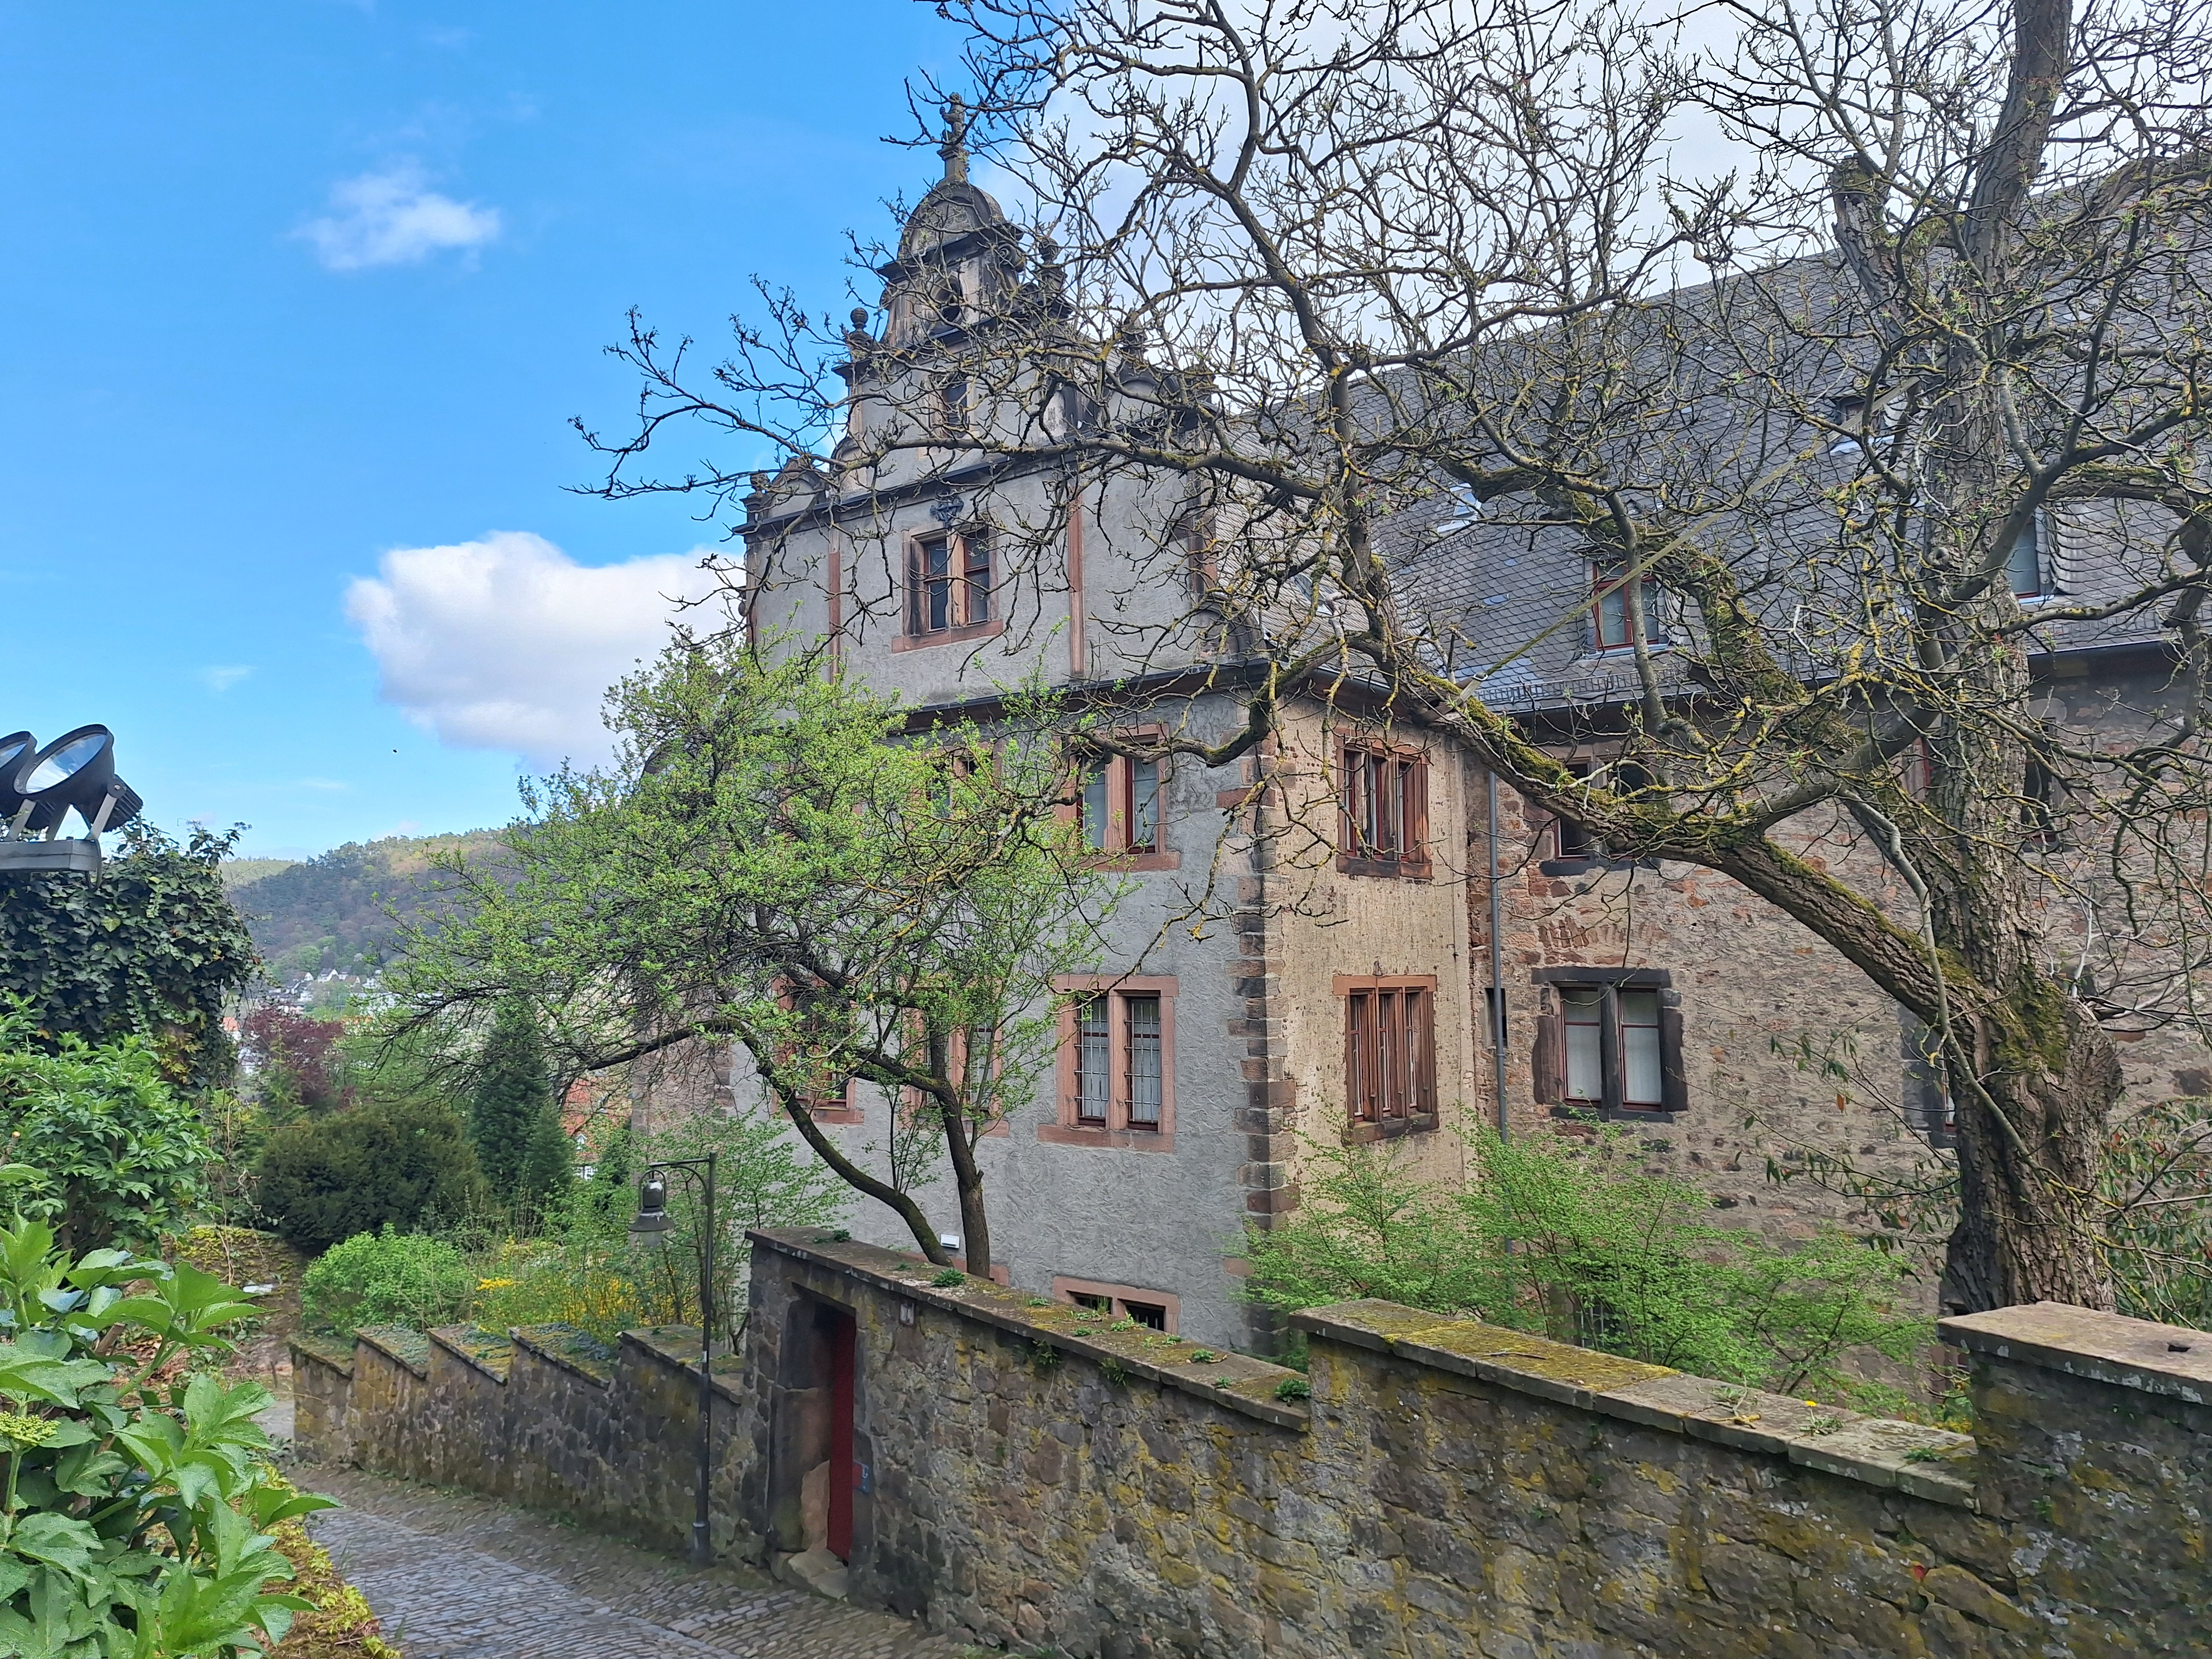
Building: Landgraf-Philipp-Straße 4